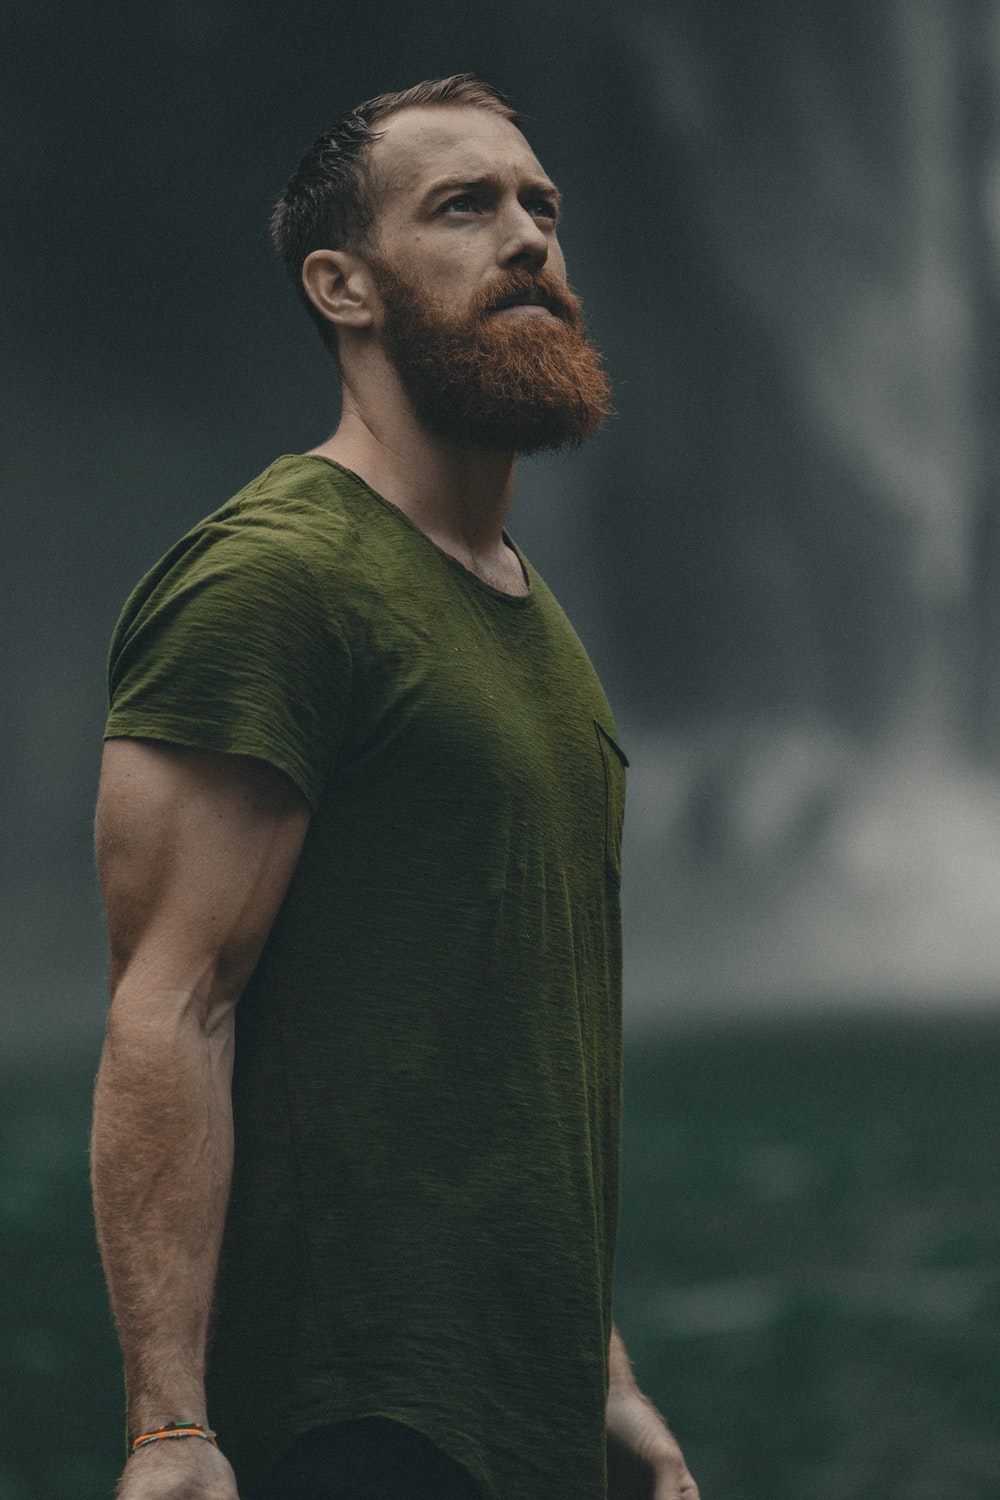
Gender: men